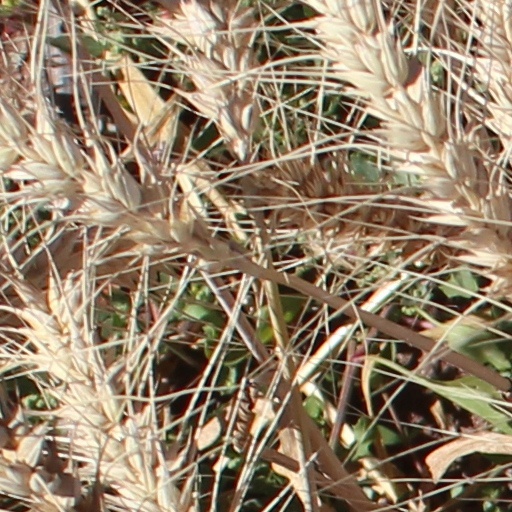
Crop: wheat